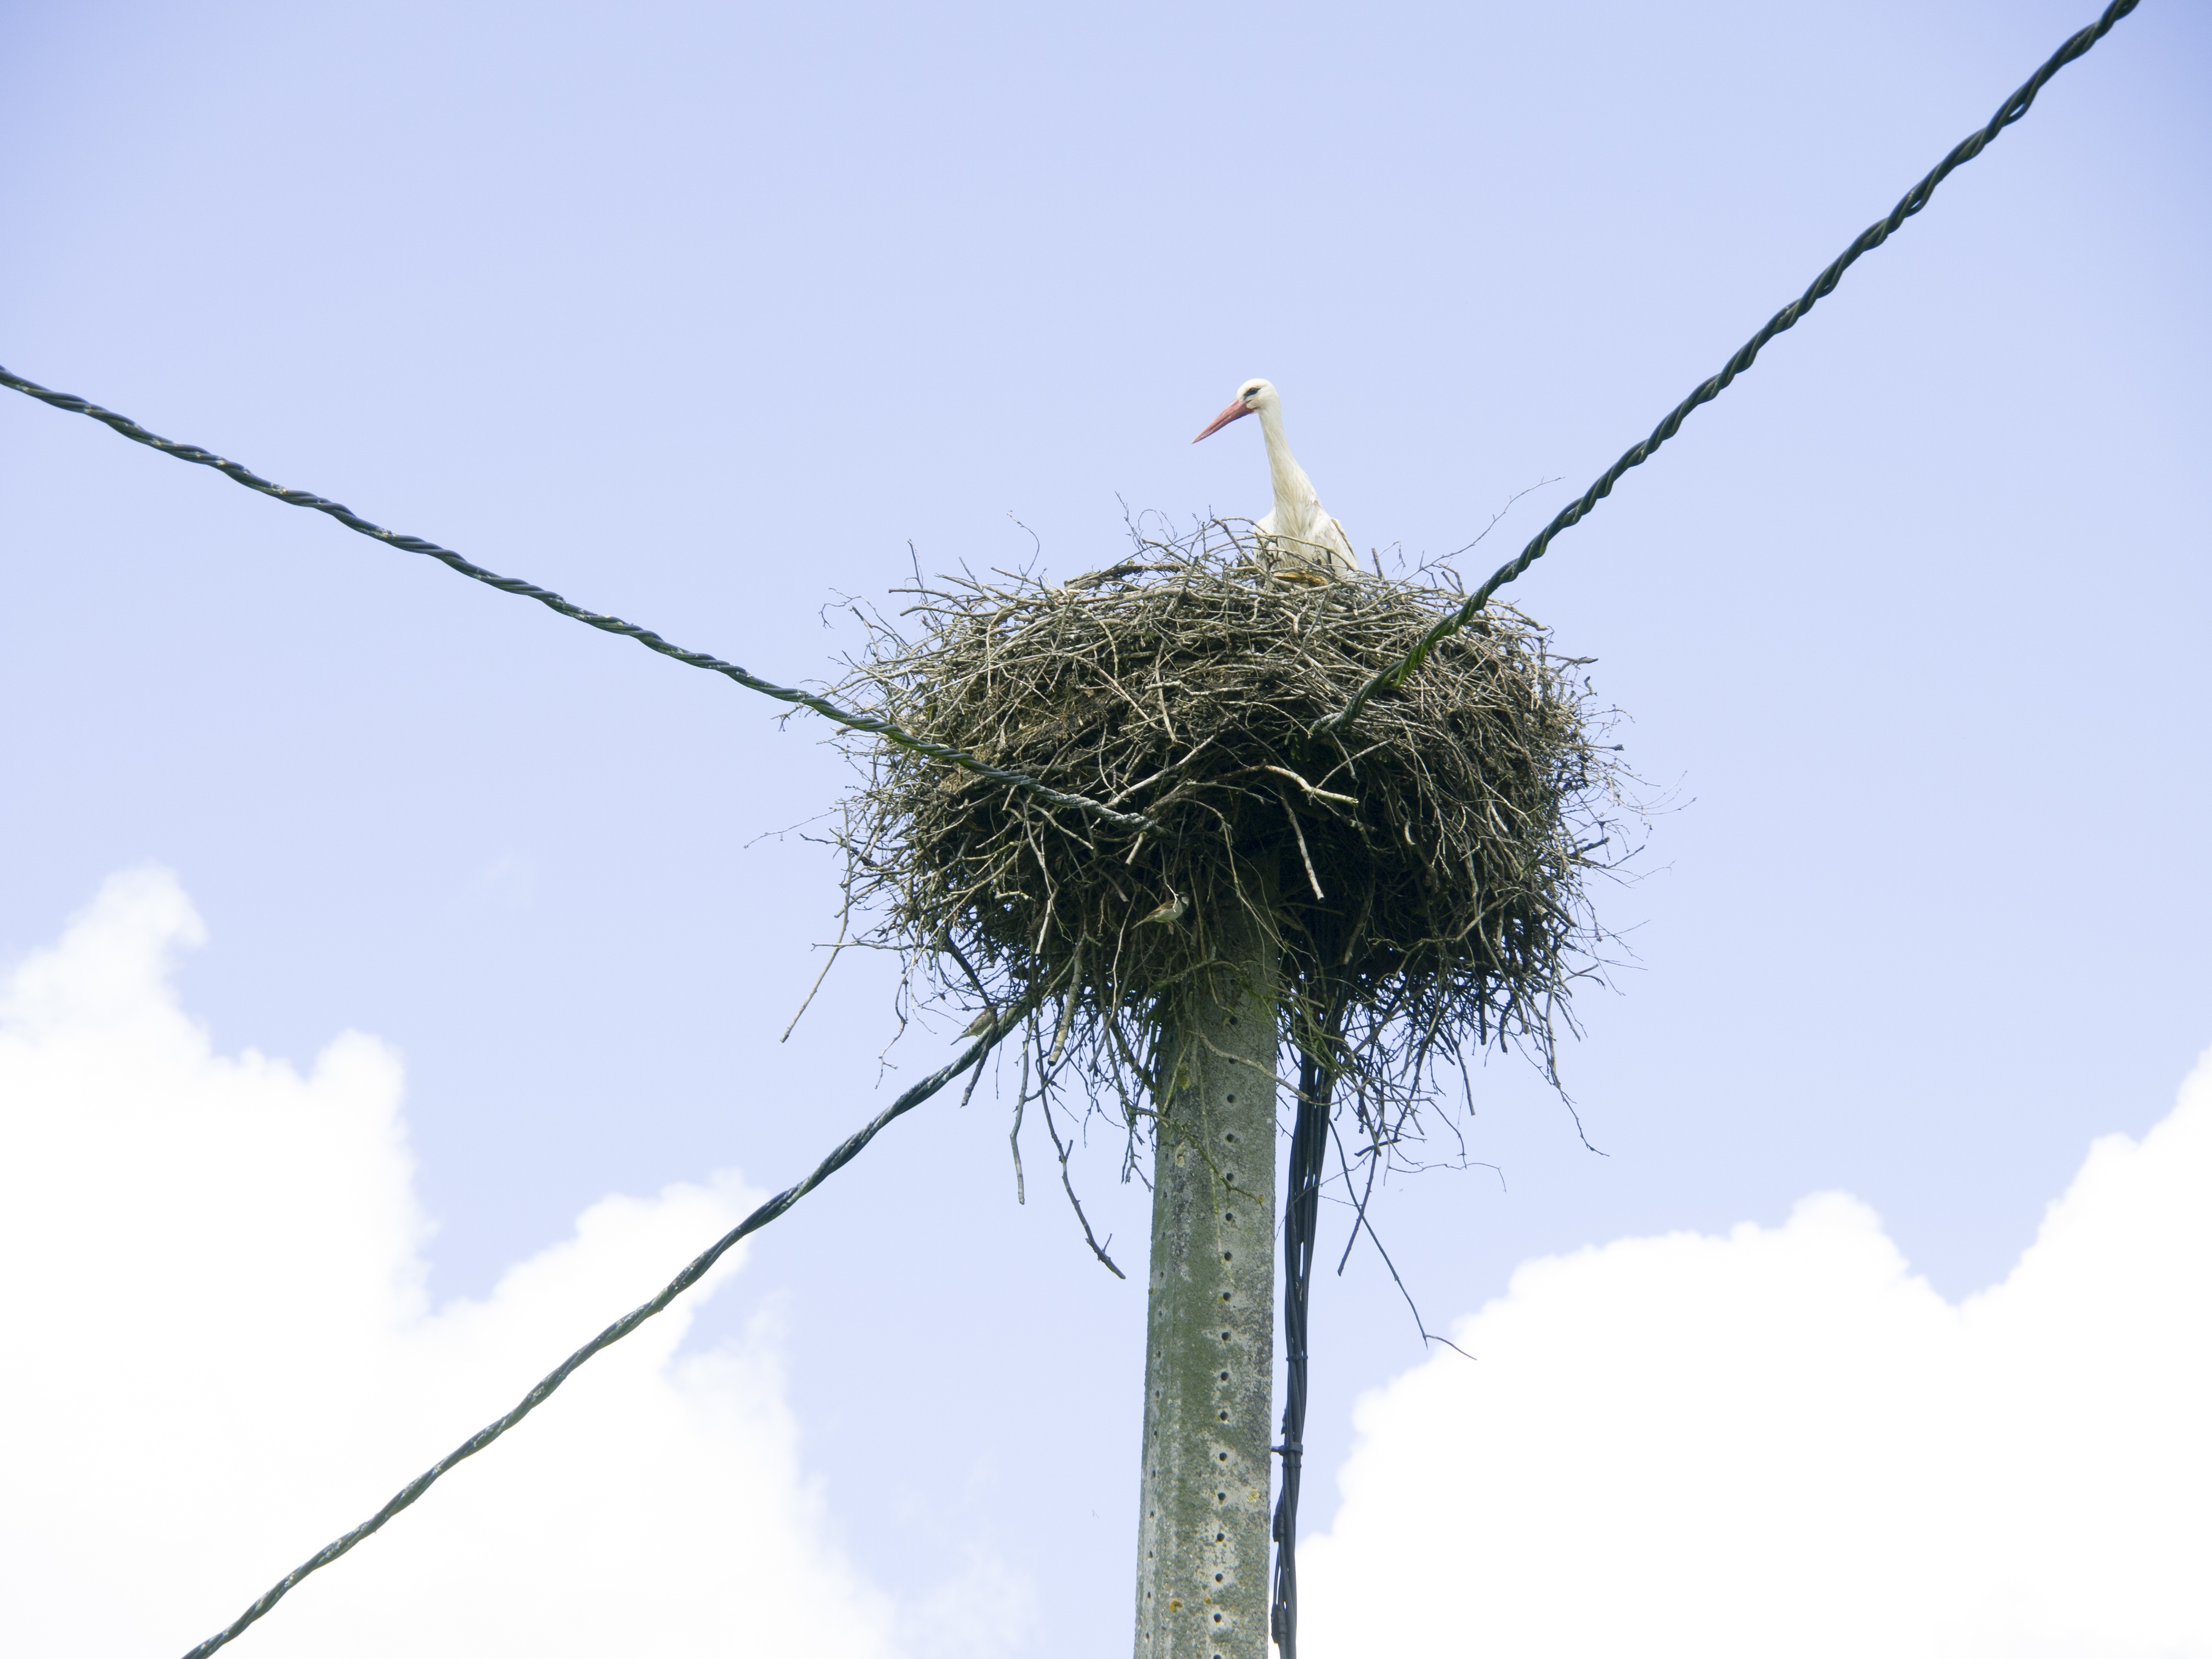
tree, grass, branch, post, plant, sky, flower, wind, mast, agriculture, stork, stork nest, grass family, plant stem, woody plant, arecales, castro read riveras